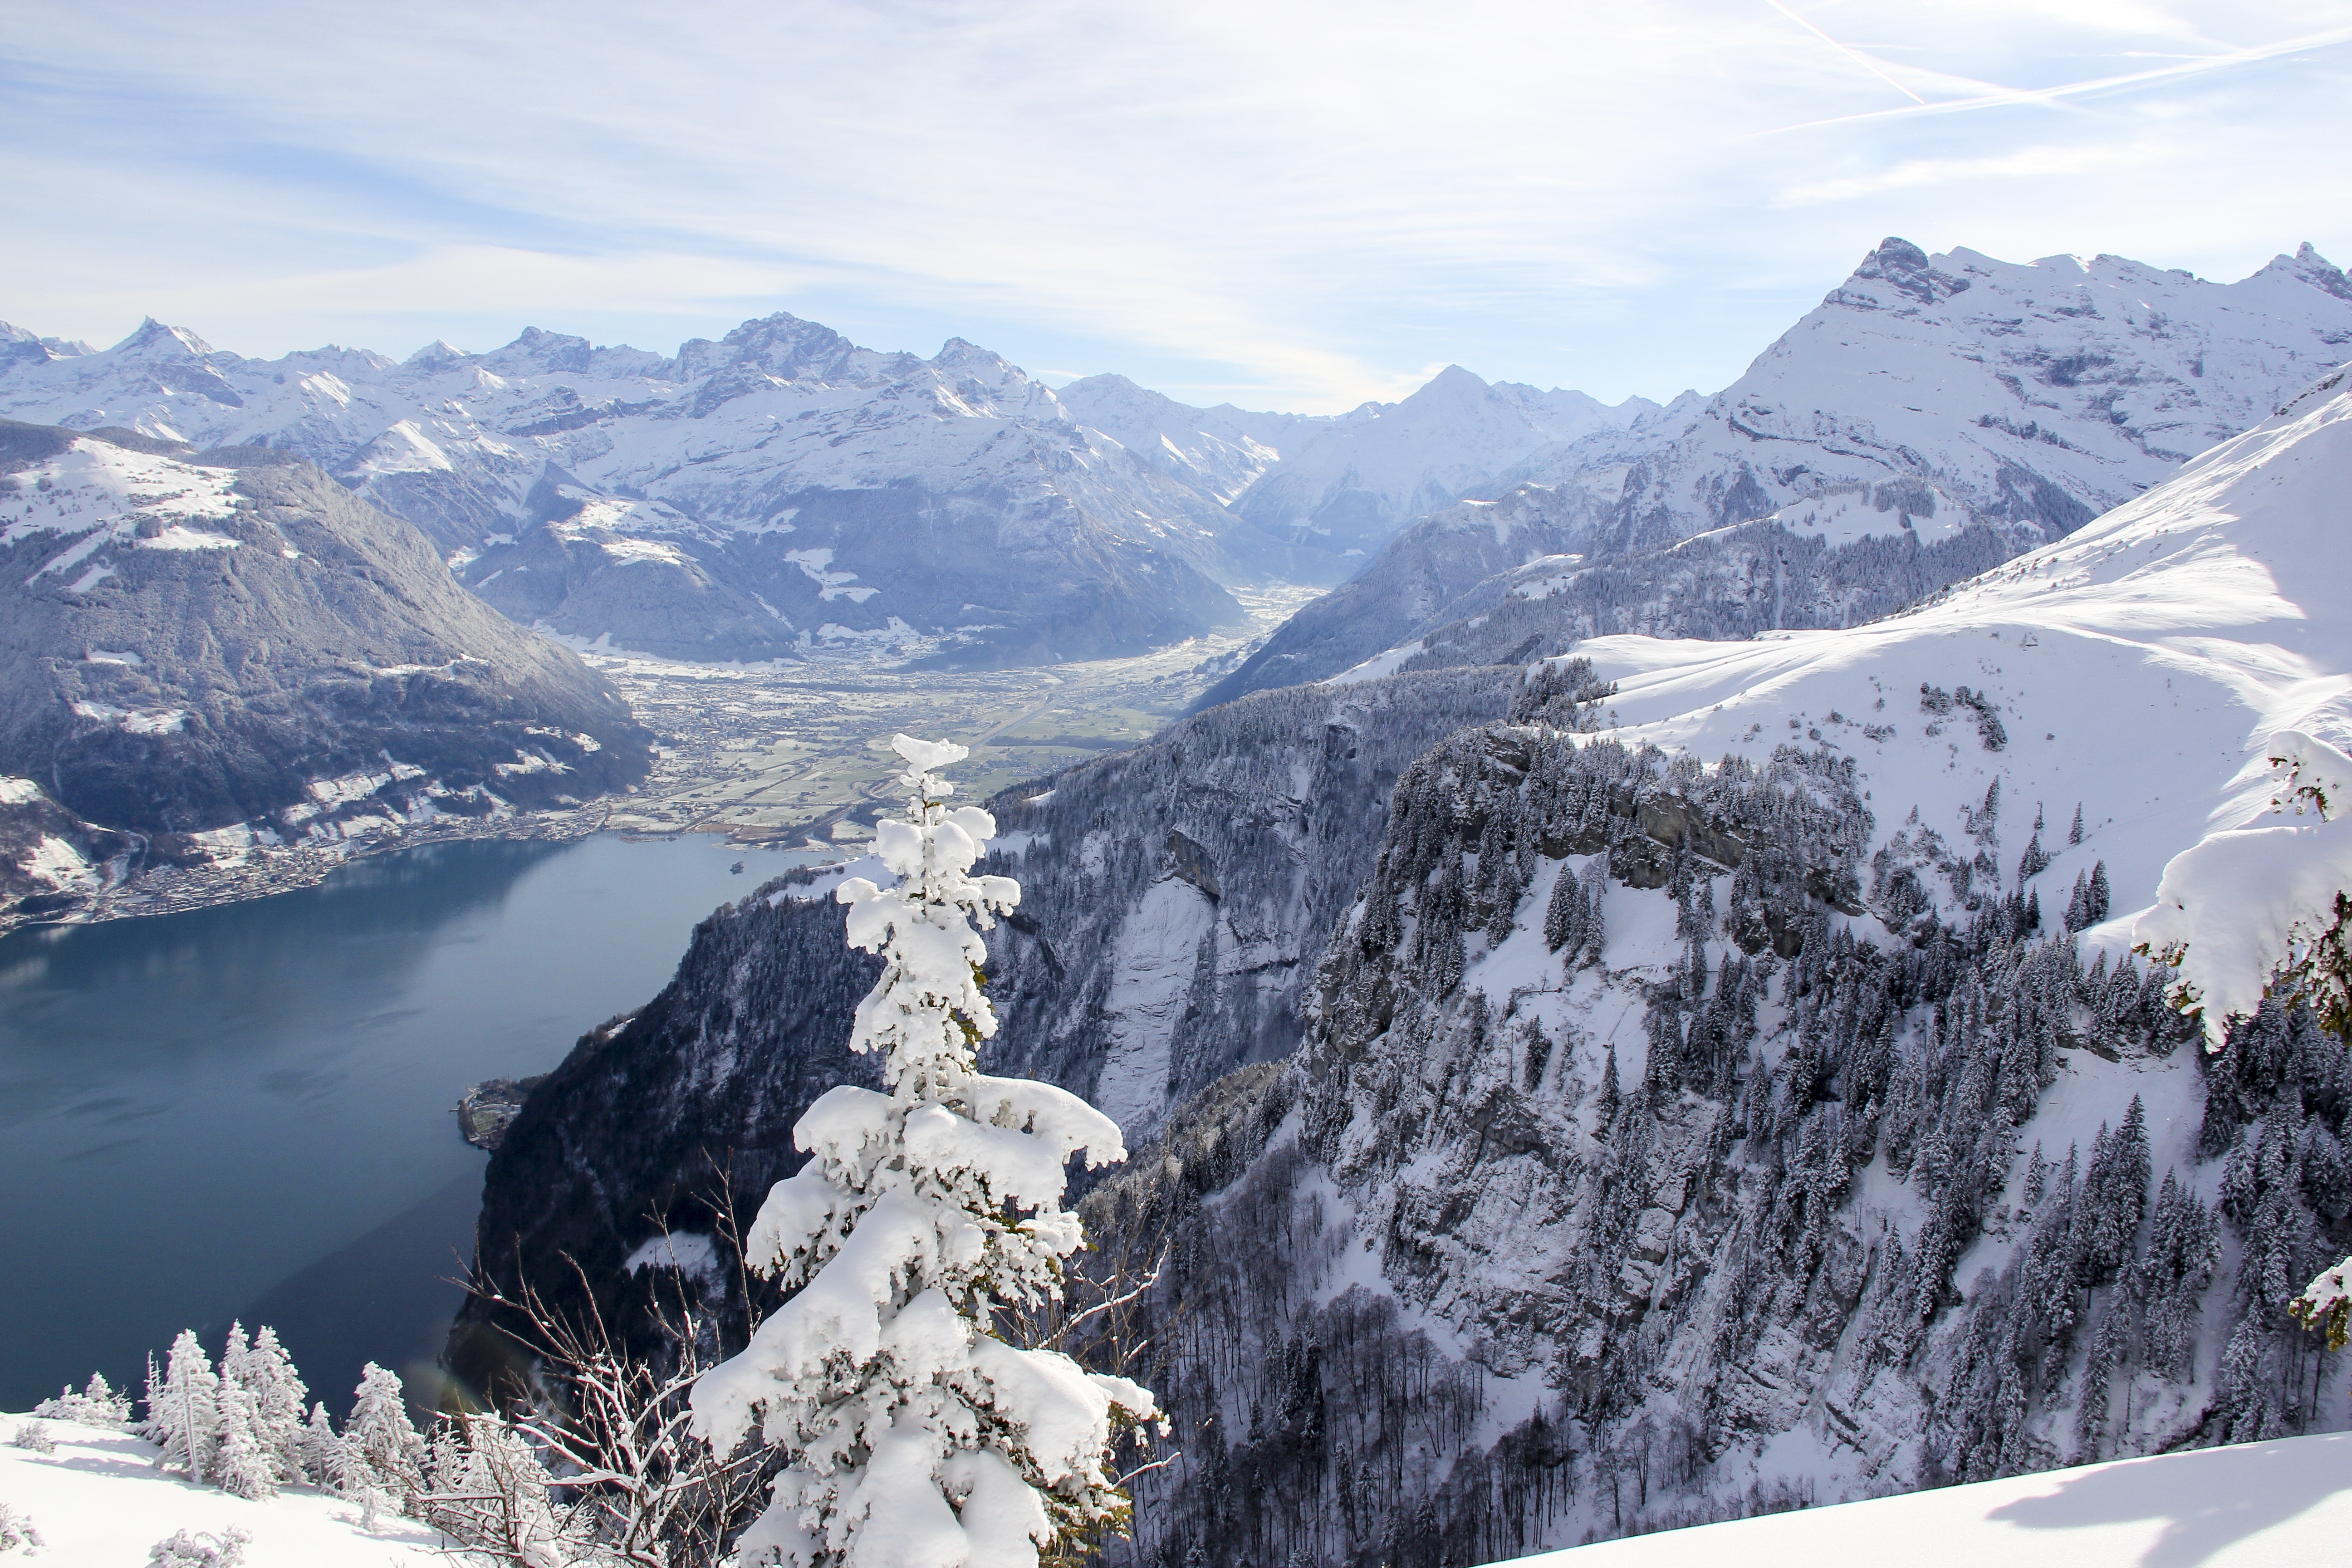
landscape, nature, mountain, snow, winter, sky, lake, adventure, view, mountain range, panorama, weather, blue, extreme sport, season, ridge, summit, mountaineering, winter sport, clouds, mountains, alps, vision, switzerland, cirque, piste, landform, alpine walk, ski touring, lake lucerne region, mountain pass, central switzerland, ski mountaineering, geographical feature, mountainous landforms, geological phenomenon, inner switzerland, seelisberg